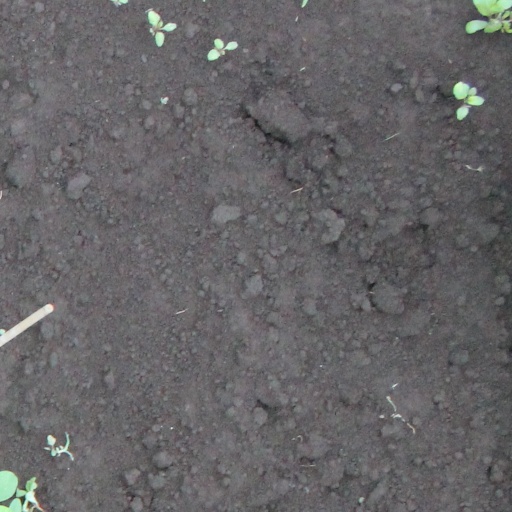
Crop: soybean